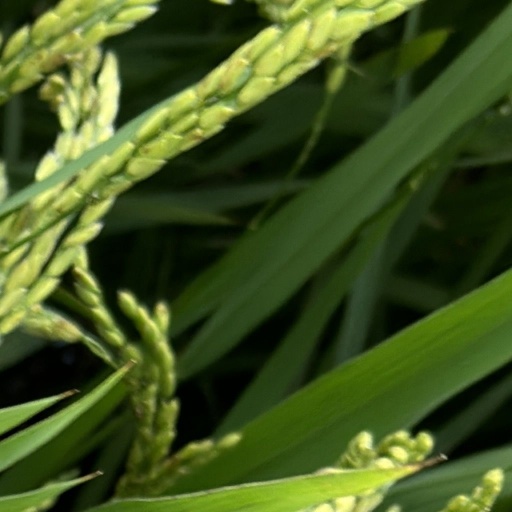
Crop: rice